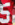
Number: 5